Weston-super-Mare

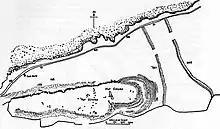
Plan of Worlebury Camp

Weston's oldest structure is Worlebury Camp, on Worlebury Hill, dating from the Iron Age. However, outside of the hillfort itself, a series of extremely important, rock-cut burials, and fragmentary remains, of this date have turned up intermittently during the course of progressive development on the southern slope of Worlebury Hill. These have been reviewed by Emily La-Trobe Bateman, whose Extensive Urban Survey of Weston, undertaken by her on behalf of the former Avon County Council, is an extremely important and authoritative modern source for the general history of Weston, but especially for the earlier, more 'archaeologically dependent' periods.